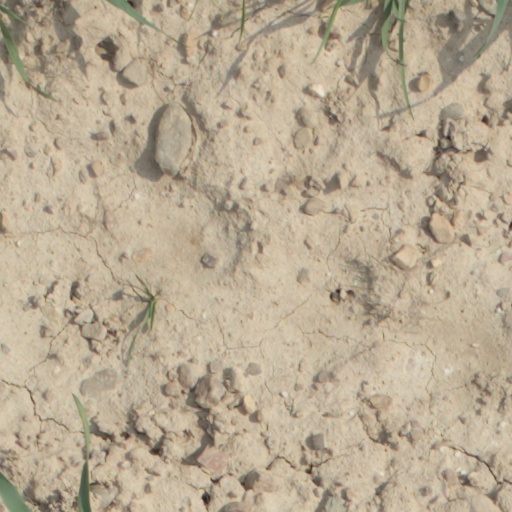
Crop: wheat